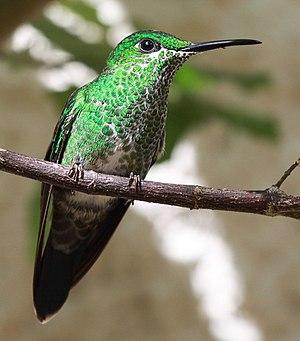
Un Brillant fer-de-lance (Heliodoxa jacula).